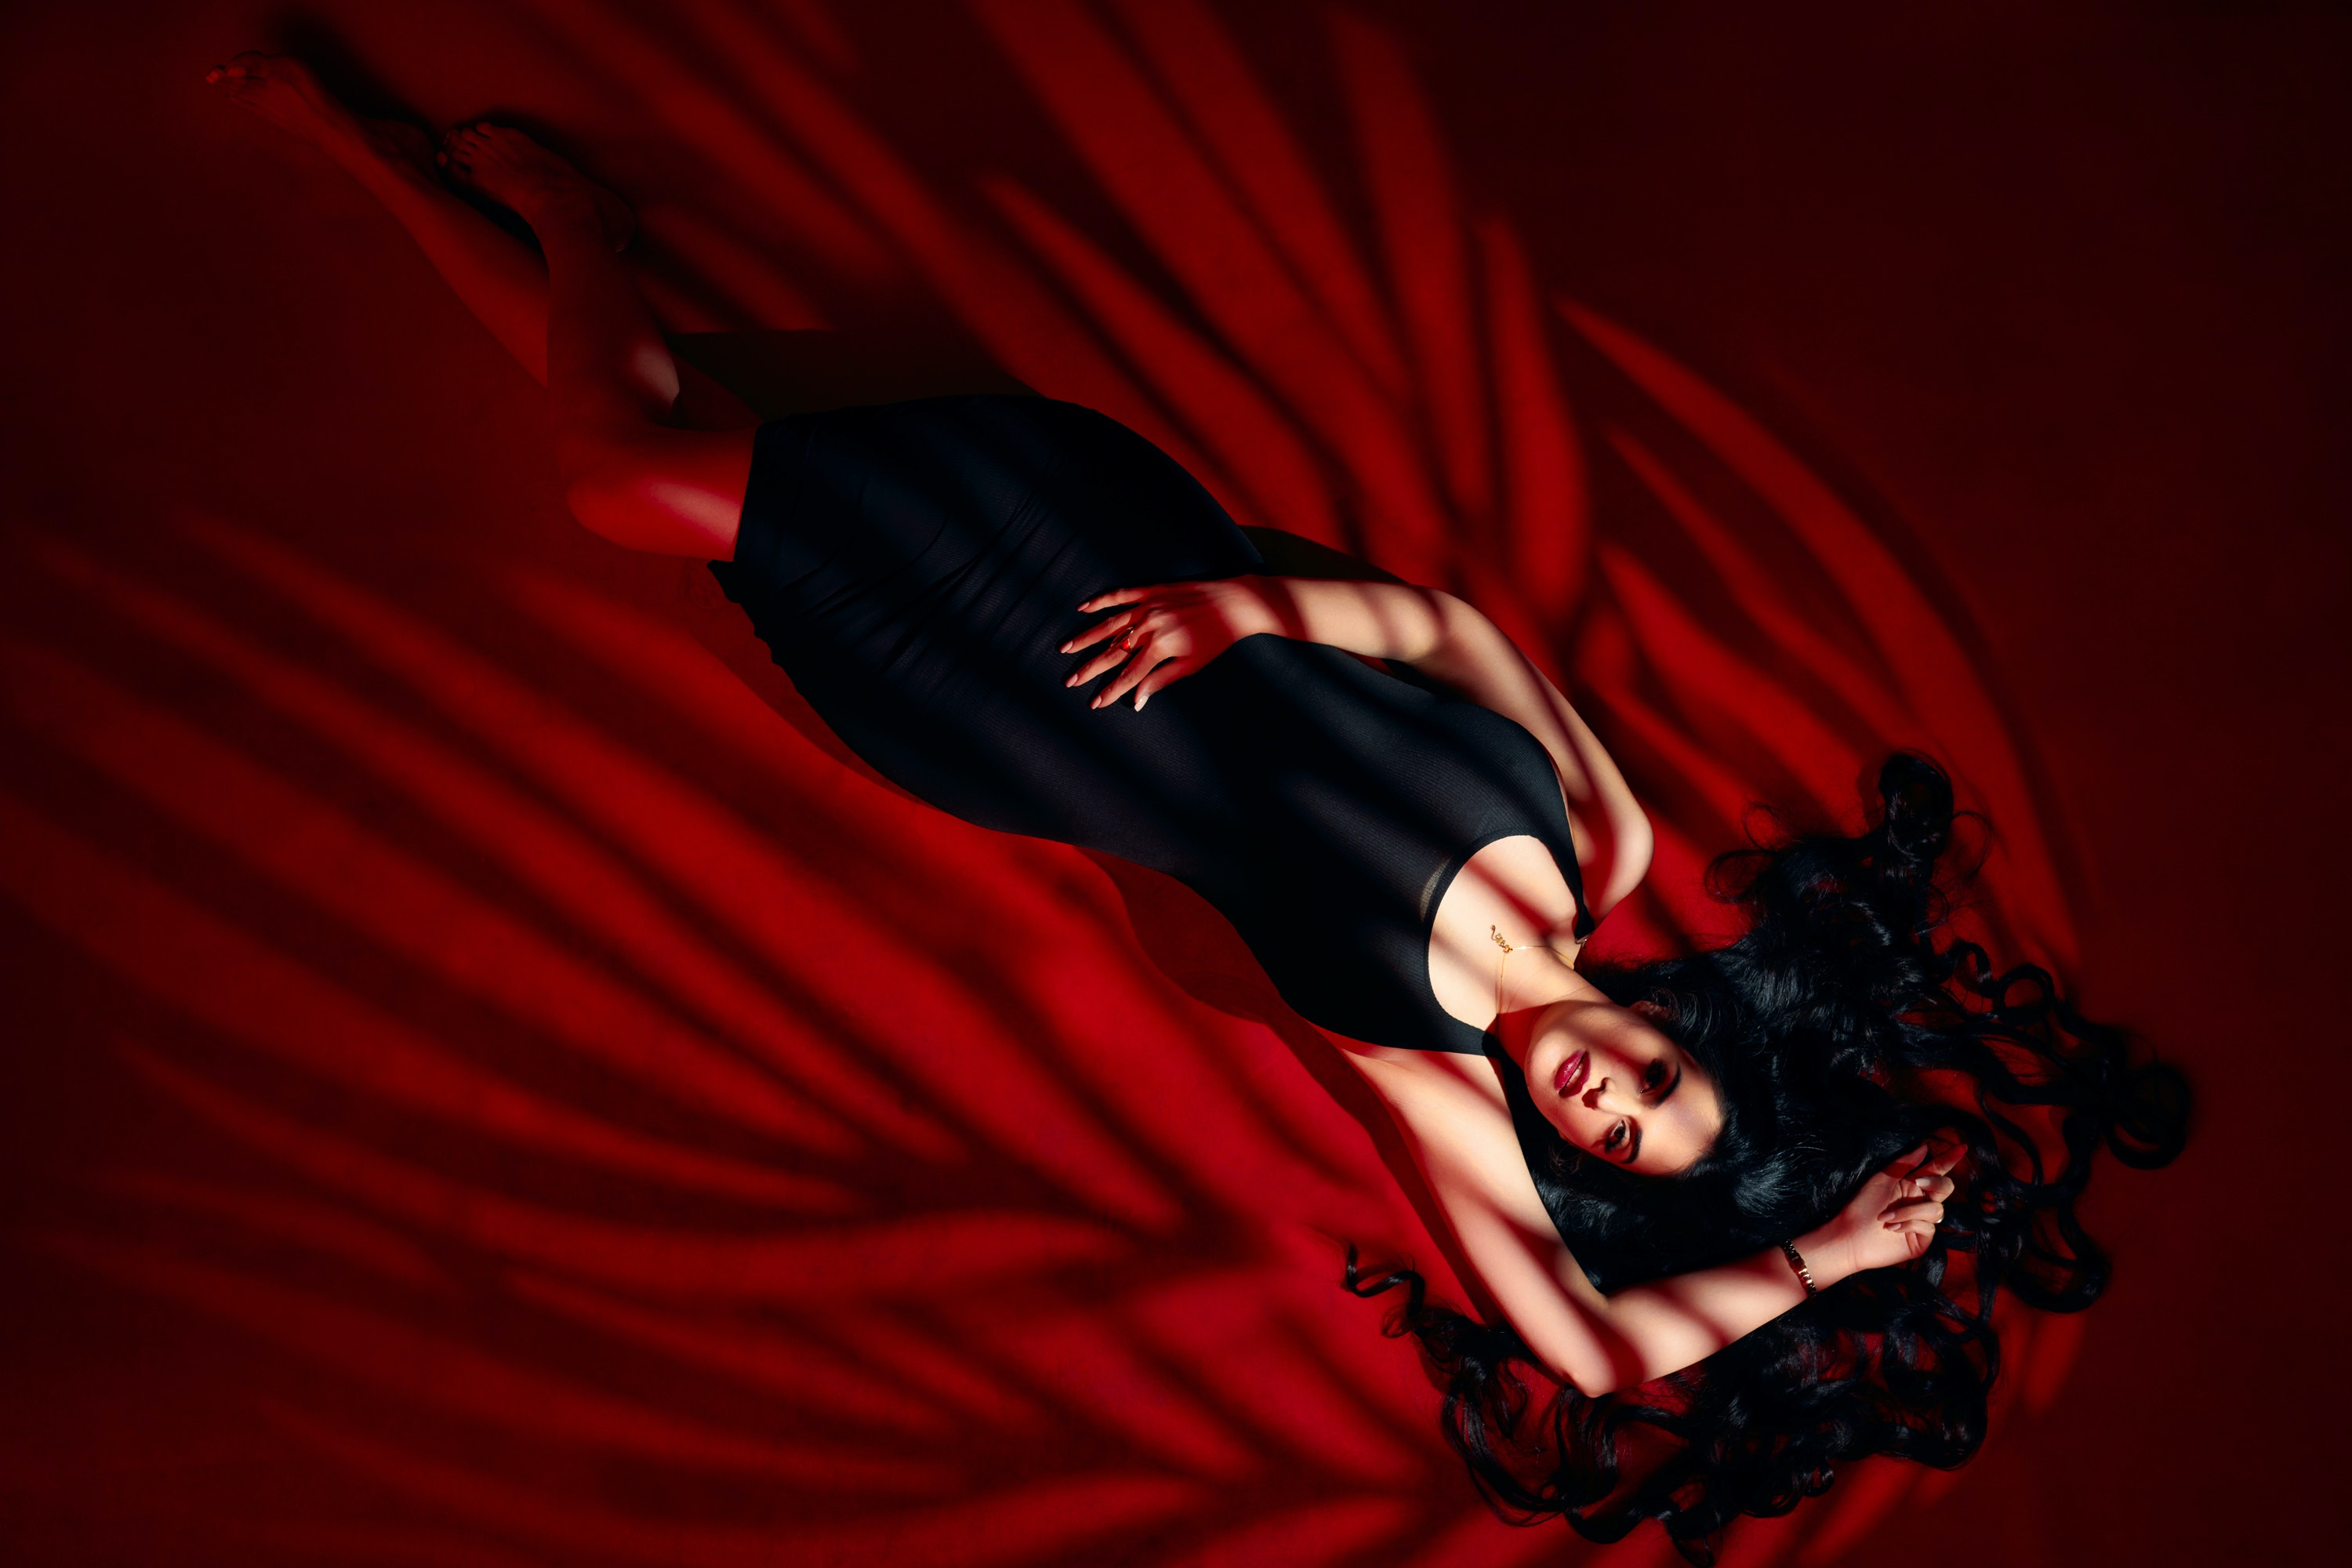
woman, hand, arm, flash photography, textile, gesture, smile, entertainment, performing arts, font, magenta, t shirt, elbow, event, art, audio equipment, darkness, performance art, carmine, graphics, room, fun, flesh, performance, public event, stage, fictional character, choreography, illustration, still life photography, graphic design